Friedrich Wilhelm, Fürst zu Hohenlohe-Kirchberg

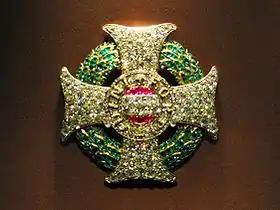
Grand Cross of the Military Order of Maria Theresa, awarded to Hohenlohe-Kirchberg in 1792

As a seasoned and experienced officer, he had been chosen as a mentor for the young Archduke Charles, and the archduke was assigned to his force; they were not at Valmy, but could hear the cannonade. The Duke of Brunswick's force was to engage the northern flank of the French army, called the Army of the Sedan, while Hohenlohe-Kirchberg's force engaged the southern flank (Army of the Metz).